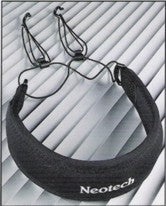
Neotech Classic Strap 2 Hook Bass Clarinet Regular Strap - 2001072
Brand: NEOTECH
Fits many instruments including: saxophone, clarinet, orenglish horn, bassoon and oboe Internal control-stretch system with bound edges Available with 2 plastic-covered metal hooks Made in the USA Classic Strap™ 2-Hook is ideal for the bass clarinet with two connection points; however, it's also great for the performer who wants added security with a 2-hook system. The neoprene evenly distributes the weight while the internal system absorbs the shock of your movements normally felt in the neck and shoulders. Classic Strap™ minimizes the strap movement while maximizing the comfort. Comfort and Class-what a duo! Approximate Size: Fully adjustable: approx. 16.5" - 22" Plastic covered metal hook Stock Number: 2001072 Measured from the back of the neck to the bottom of the hooks with both hooks held together at the same level. Increased adjustment is possible with the hooks at different levels. The Classic Strap™ 2-Hook incorporates a unique locking slide that secures the strap in the proper position.
Category: Arts & Entertainment > Hobbies & Creative Arts > Musical Instrument & Orchestra Accessories > Woodwind Instrument Accessories > Bassoon Accessories > Bassoon Straps & Supports